Aquascaping

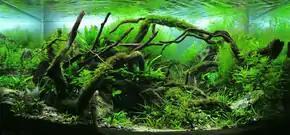
Ryoboku style aquascape, with overhanging wood evoking an overgrown cave and decaying trees

This aquascape style is based on using wood as the main hardscape material. The word , which can be translated into English "driftwood", represents aquariums set up with wood. There are many types of wood that can be used, including driftwood, bogwood, Manzanita wood and Redmoor roots. Often the wood will protrude from the water surface, which adds an enhanced sense of nature. Moss and other epiphyte plants are also commonly used, adding a beautiful sense of maturity and aged appearance. Only one type of wood is usually used in order to make it more natural. Stones can also be used, but these are not main focus.